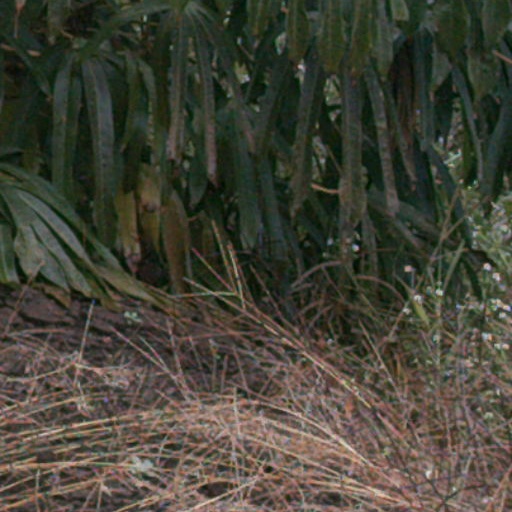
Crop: cassava